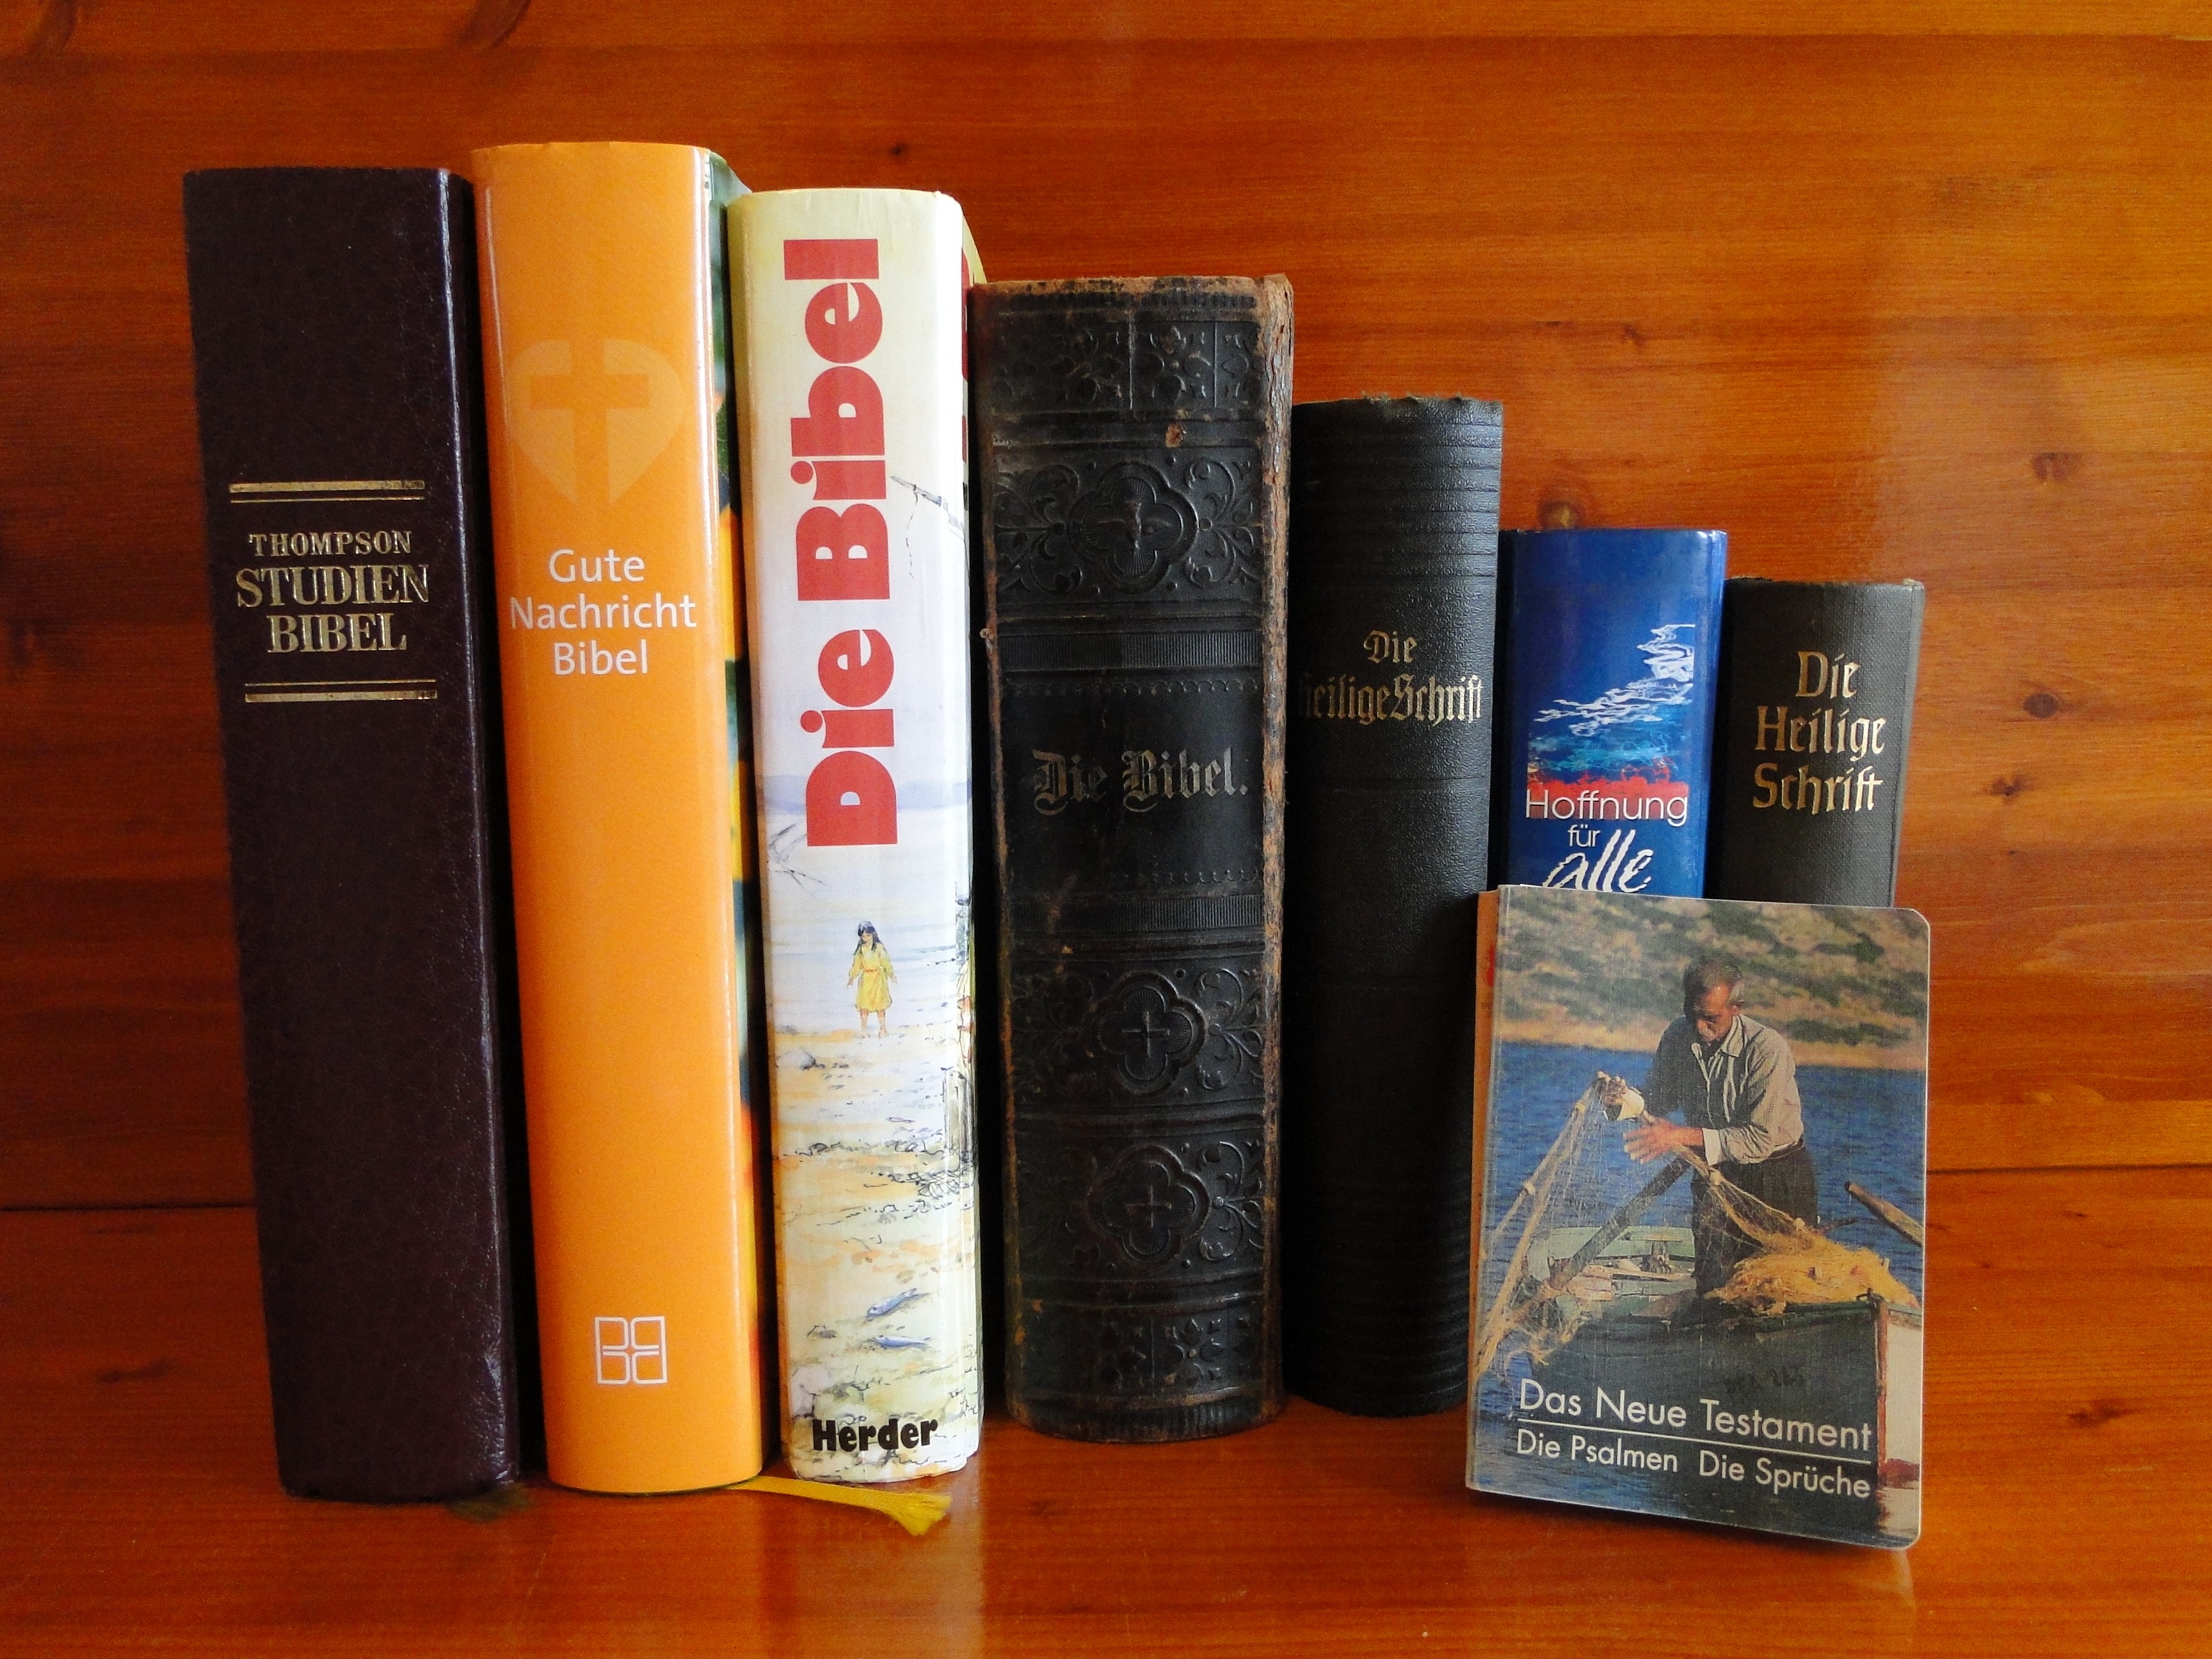
book, reading, religion, church, christian, bible, product, religious, christ, books, faith, jesus, christianity, holy, god, believe, biblical, spirituality, god's words, the holy book, publication, bookend